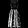
Label: Dress